Schoharie Creek

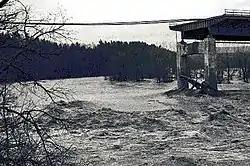

Further downstream the station by Middleburgh in operation from July 1927 to September 1939 and since December 2017, slightly downstream of the bridge at intersection of State Highways 30 and 145 in Middleburgh, had a maximum discharge of per second on March 18, 1936, and a minimum discharge of per second on September 1, 1939. Outside the period of record, it had an estimated maximum discharge of per second on August 28, 2011. The station in Schoharie is located upstream from bridge on County Highway 1A has been in operation since December 2017, takes gauge height measurements only. It had a maximum gauge height of on August 14, 2018 and a minimum gage height of on many days between September 22 and October 1 in 2019. The station in Esperance is located by the US Route 20 bridge has been in operation since December 2017, takes gauge height measurements only. It had a maximum gauge height of on April 15, 2019 and a minimum gage height of on July 22, 2018. Outside the period of record, the flood of August 2011 reached a stage of from floodmark. The station in Burtonsville in operation since October 1939, upstream from the mouth, had a maximum discharge of per second on August 29, 2011, and a minimum discharge of per second on September 24–25, 1964.